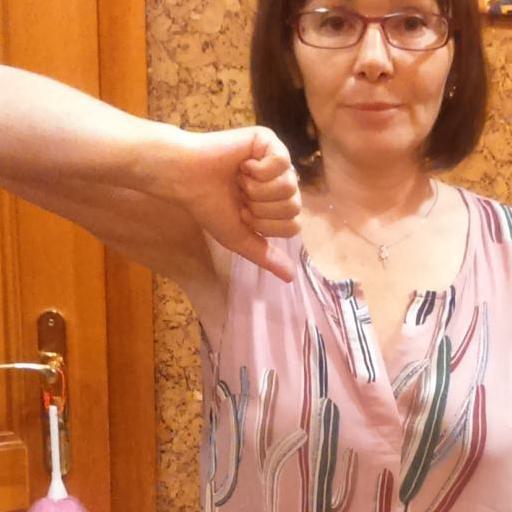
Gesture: dislike